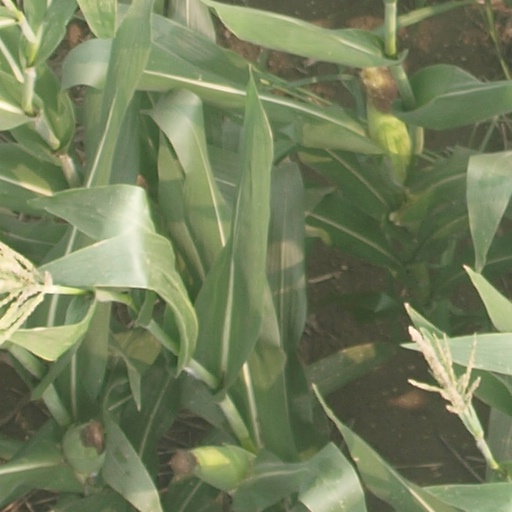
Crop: maize; corn